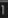
Number: 1